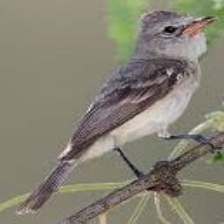
Species: NORTHERN BEARDLESS TYRANNULET
Scientific name: CAMPTOSTOMA IMBERBE